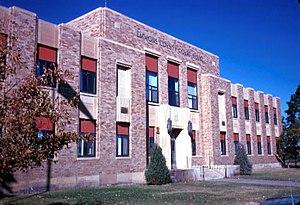
La ville de Linton est le siège du comté d'Emmons, dans l’État du Dakota du Nord, aux États-Unis. Sa population s’élevait à 1 097 habitants lors du recensement de 2010, estimée à 997 habitants en 2018.